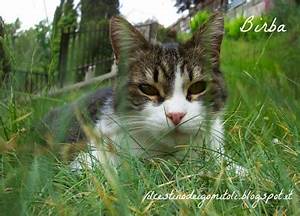
Label: gatto